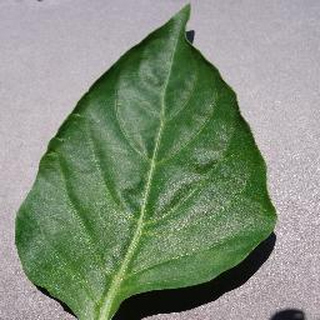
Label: healthy_bell_pepper